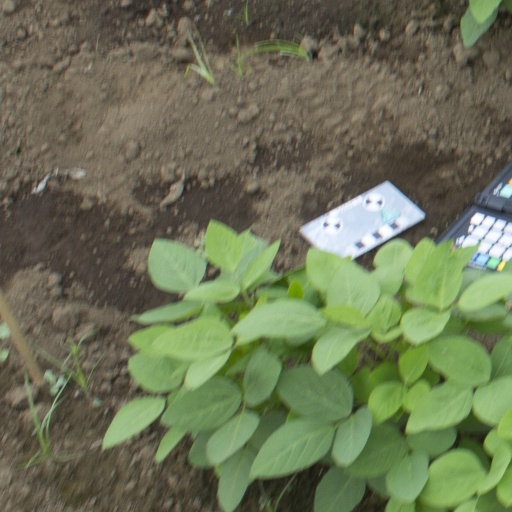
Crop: soybean